Kepler-11b

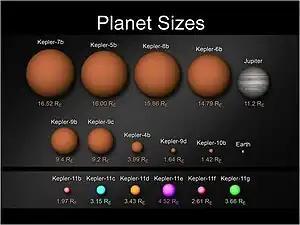
A comparison of the Kepler planets as compared to Earth, Jupiter, and previous Kepler finds. Kepler-11b is in red at bottom left.

Kepler-11b is estimated to be 2.78 Earth masses and 1.8 Earth radii, making it around three times (or less) as massive and nearly twice as large as Earth. The mass is determined using transit timing variations of Kepler-11c, and is limited by the quality of the data. Kepler-11b is the closest planet to its host star in the Kepler-11 planetary system. With an estimated density of 4.5 g/cm, less than Venus's, Kepler-11b is denser than the solar system's gas giants but slightly less dense than the terrestrial planets. Early estimates have suggested that it is not of Earth-like composition, yet it is nonetheless composed mostly of elements heavier than helium. The planet's effective temperature is 900 K, and is thus the hottest of the planets discovered in the Kepler-11 system. Kepler-11b orbits its host star every 10.30375 days at a distance of .091 AU. Planet Mercury, in comparison, orbits the Sun every 87.97 days from a distance of .387 AU. Kepler-11b's inclination of 88.5° means that it deviates slightly from the orbital plane, but it does so more than the other five planets with which Kepler-11b was discovered.